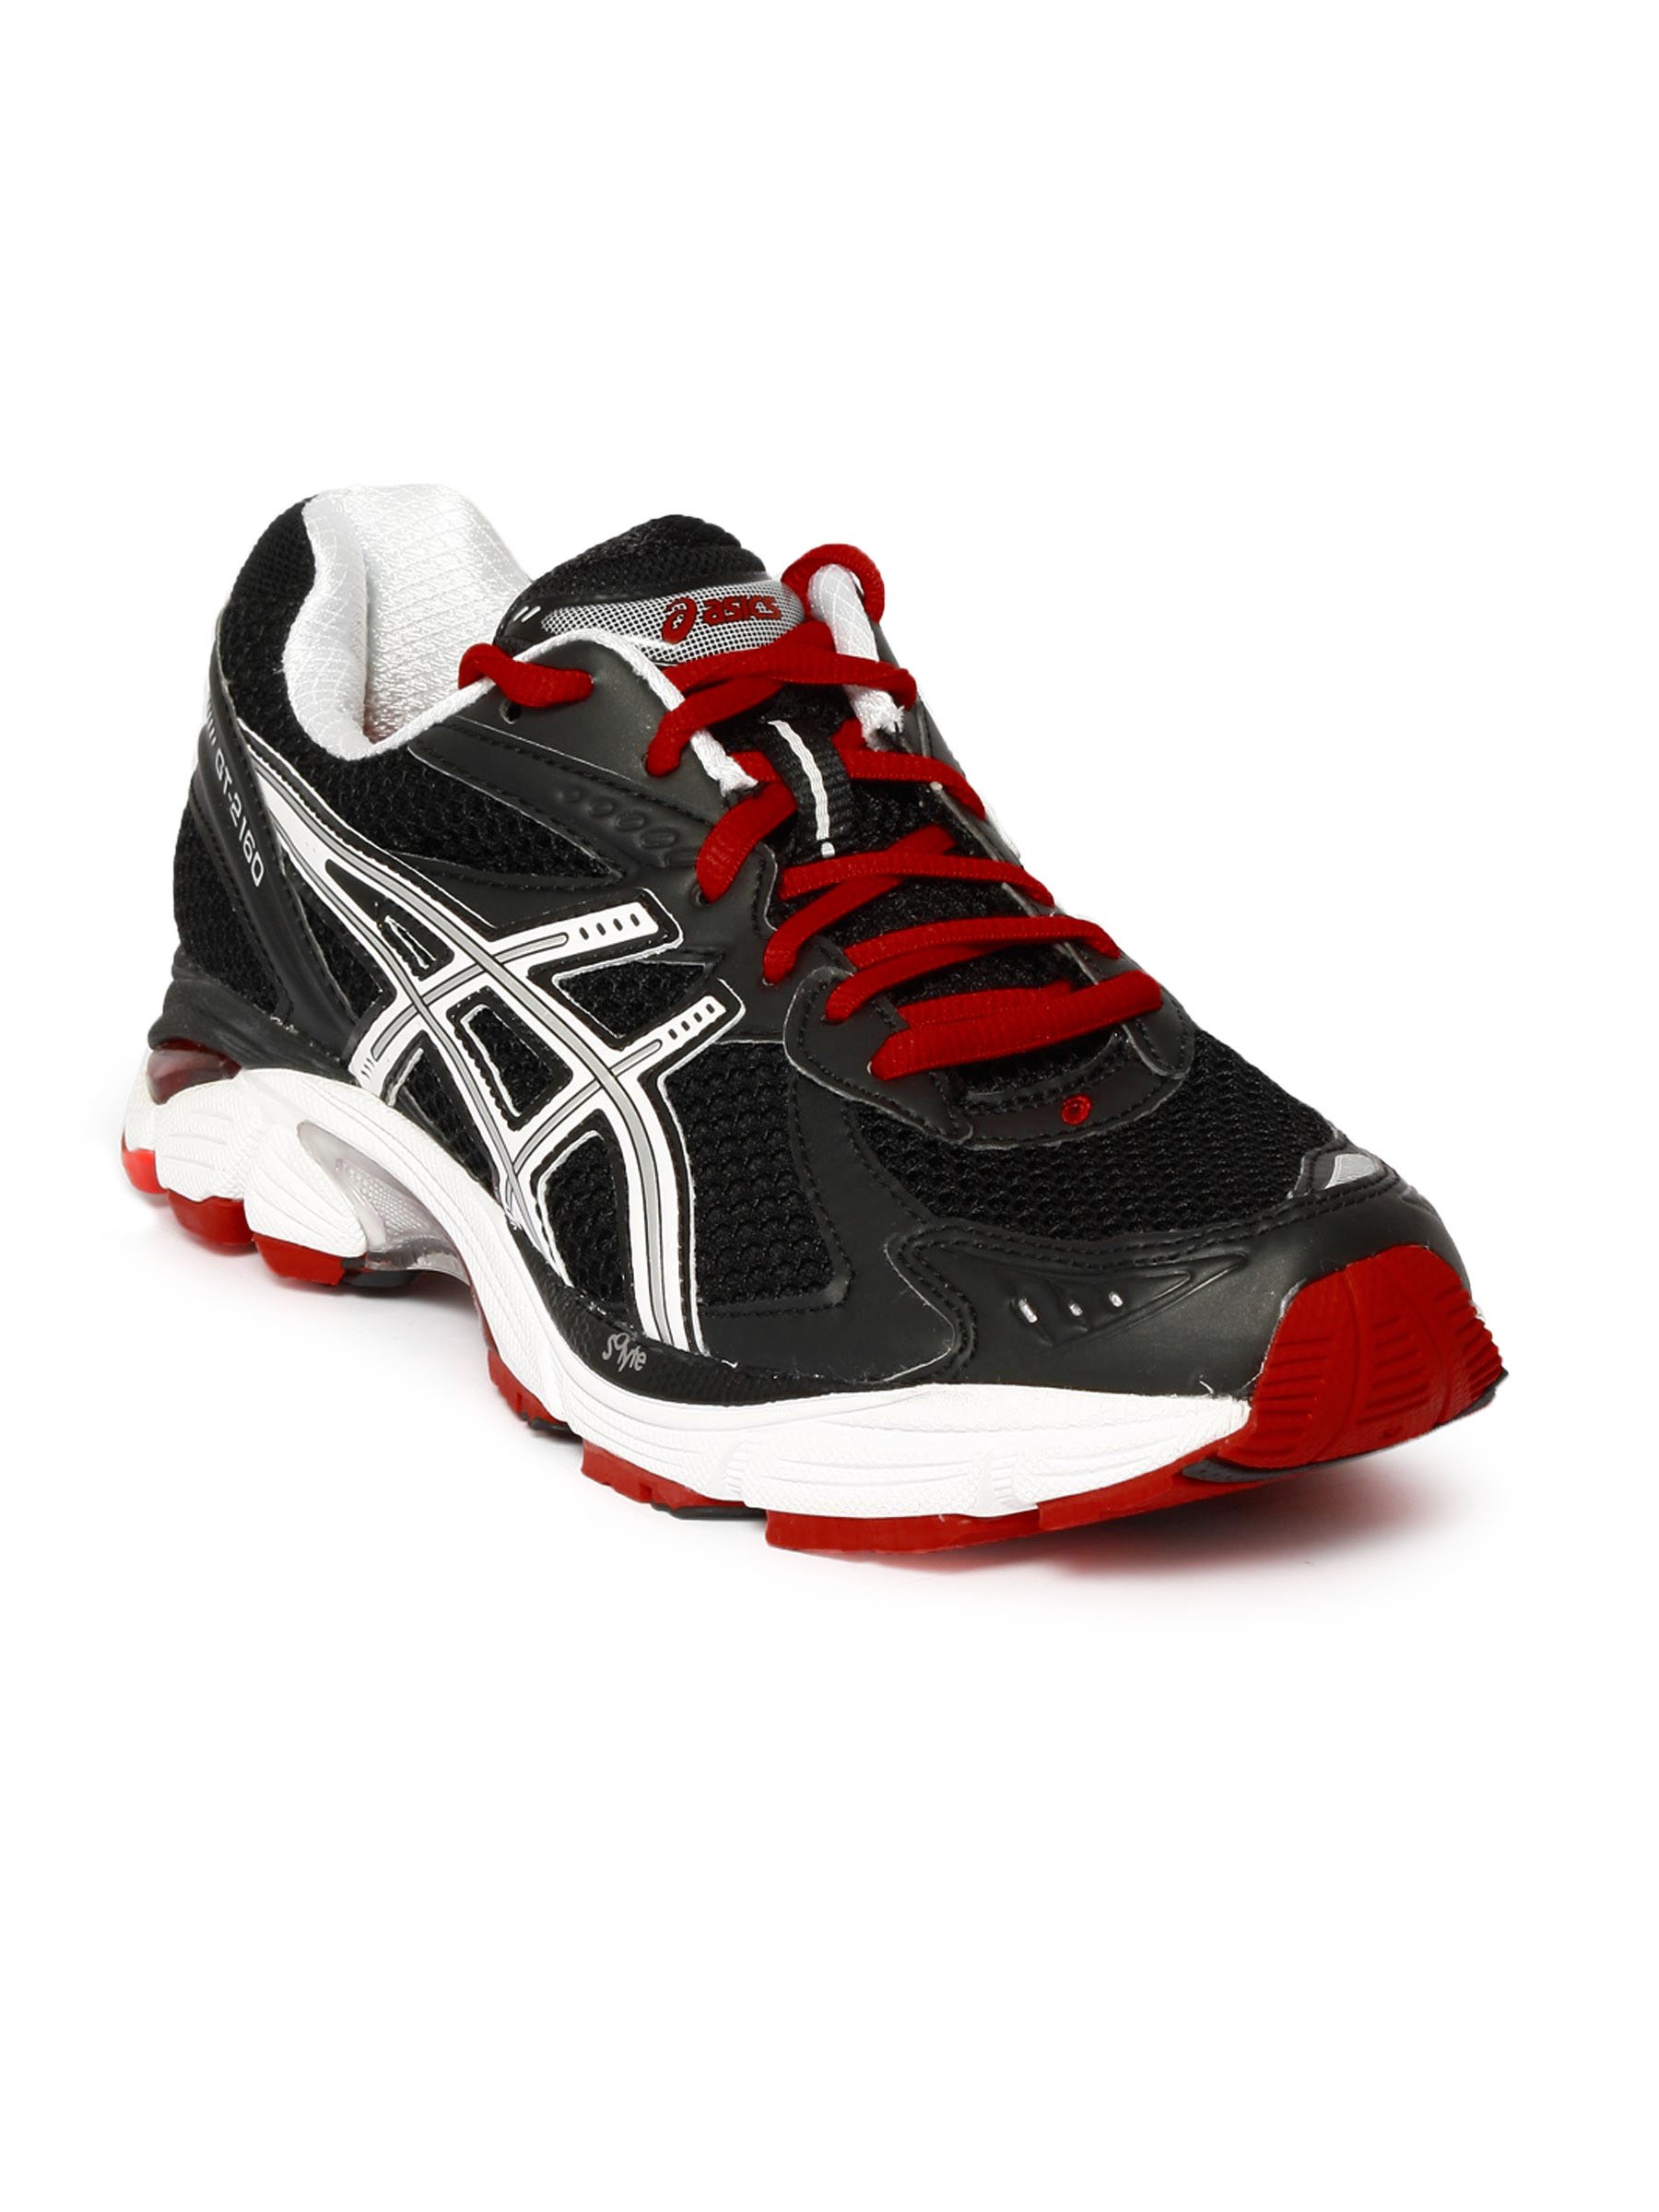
ASICS Men GT 2160 Running Black Sports Shoes
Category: Footwear / Shoes / Sports Shoes
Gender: Men
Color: Black
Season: Spring 2012
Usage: Sports